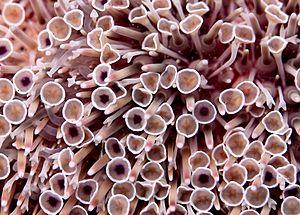
Gros plan sur les pédicellaires d'un oursin-fleur (Toxopneustes pileolus).
Le pédicellaire est un petit organe de défense présent chez de nombreux échinodermes, notamment sur le tégument de nombreuses étoiles de mer et oursins.
Toxopneustes pileolus est une espèce d’oursins tropical venimeux pouvant infliger de dangereuses piqures.